Fire Resistant Environmental Ensemble

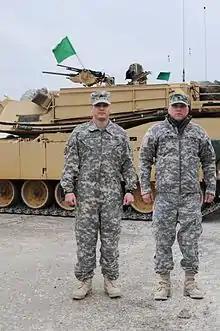
Tank crewmembers demonstrating the multiple layers.

The Fire Resistant Environmental Ensemble (FREE) is a multi-layered, versatile insulating garment that is adaptable to varying mission requirements and environmental conditions. The system consists of undergarments, a base layer, midweight underlayer, light weather outer layer, intermediate weather outer layer, and an extreme/wet weather parka. It also includes cold weather gloves, a rigger belt, and wool socks.